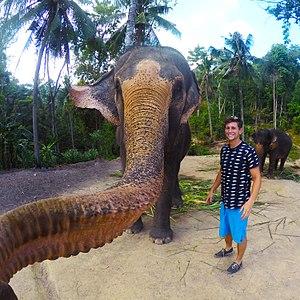
Un selfie, aussi appelé egoportrait ou autophoto en français canadien, est un autoportrait photographique pris dans un contexte social, festif ou touristique avec un smartphone, soit tenu à bout de bras, soit fixé au bout d'une perche à selfie.